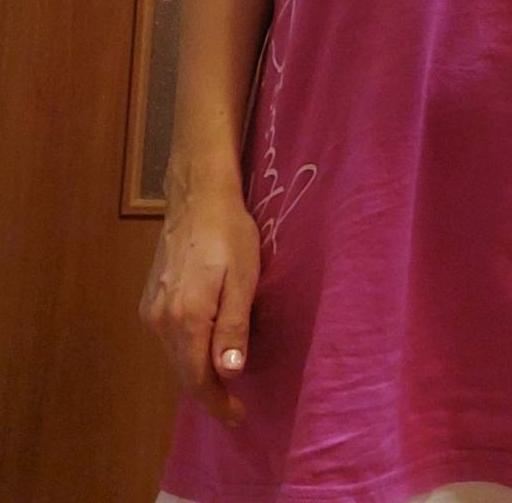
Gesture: no_gesture